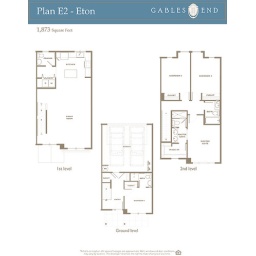
Gables End Townhomes in Mountain View introduces our new 4 bedroom floor plan by popular demand!